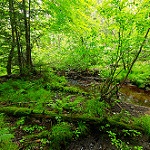
Scene: Outdoor